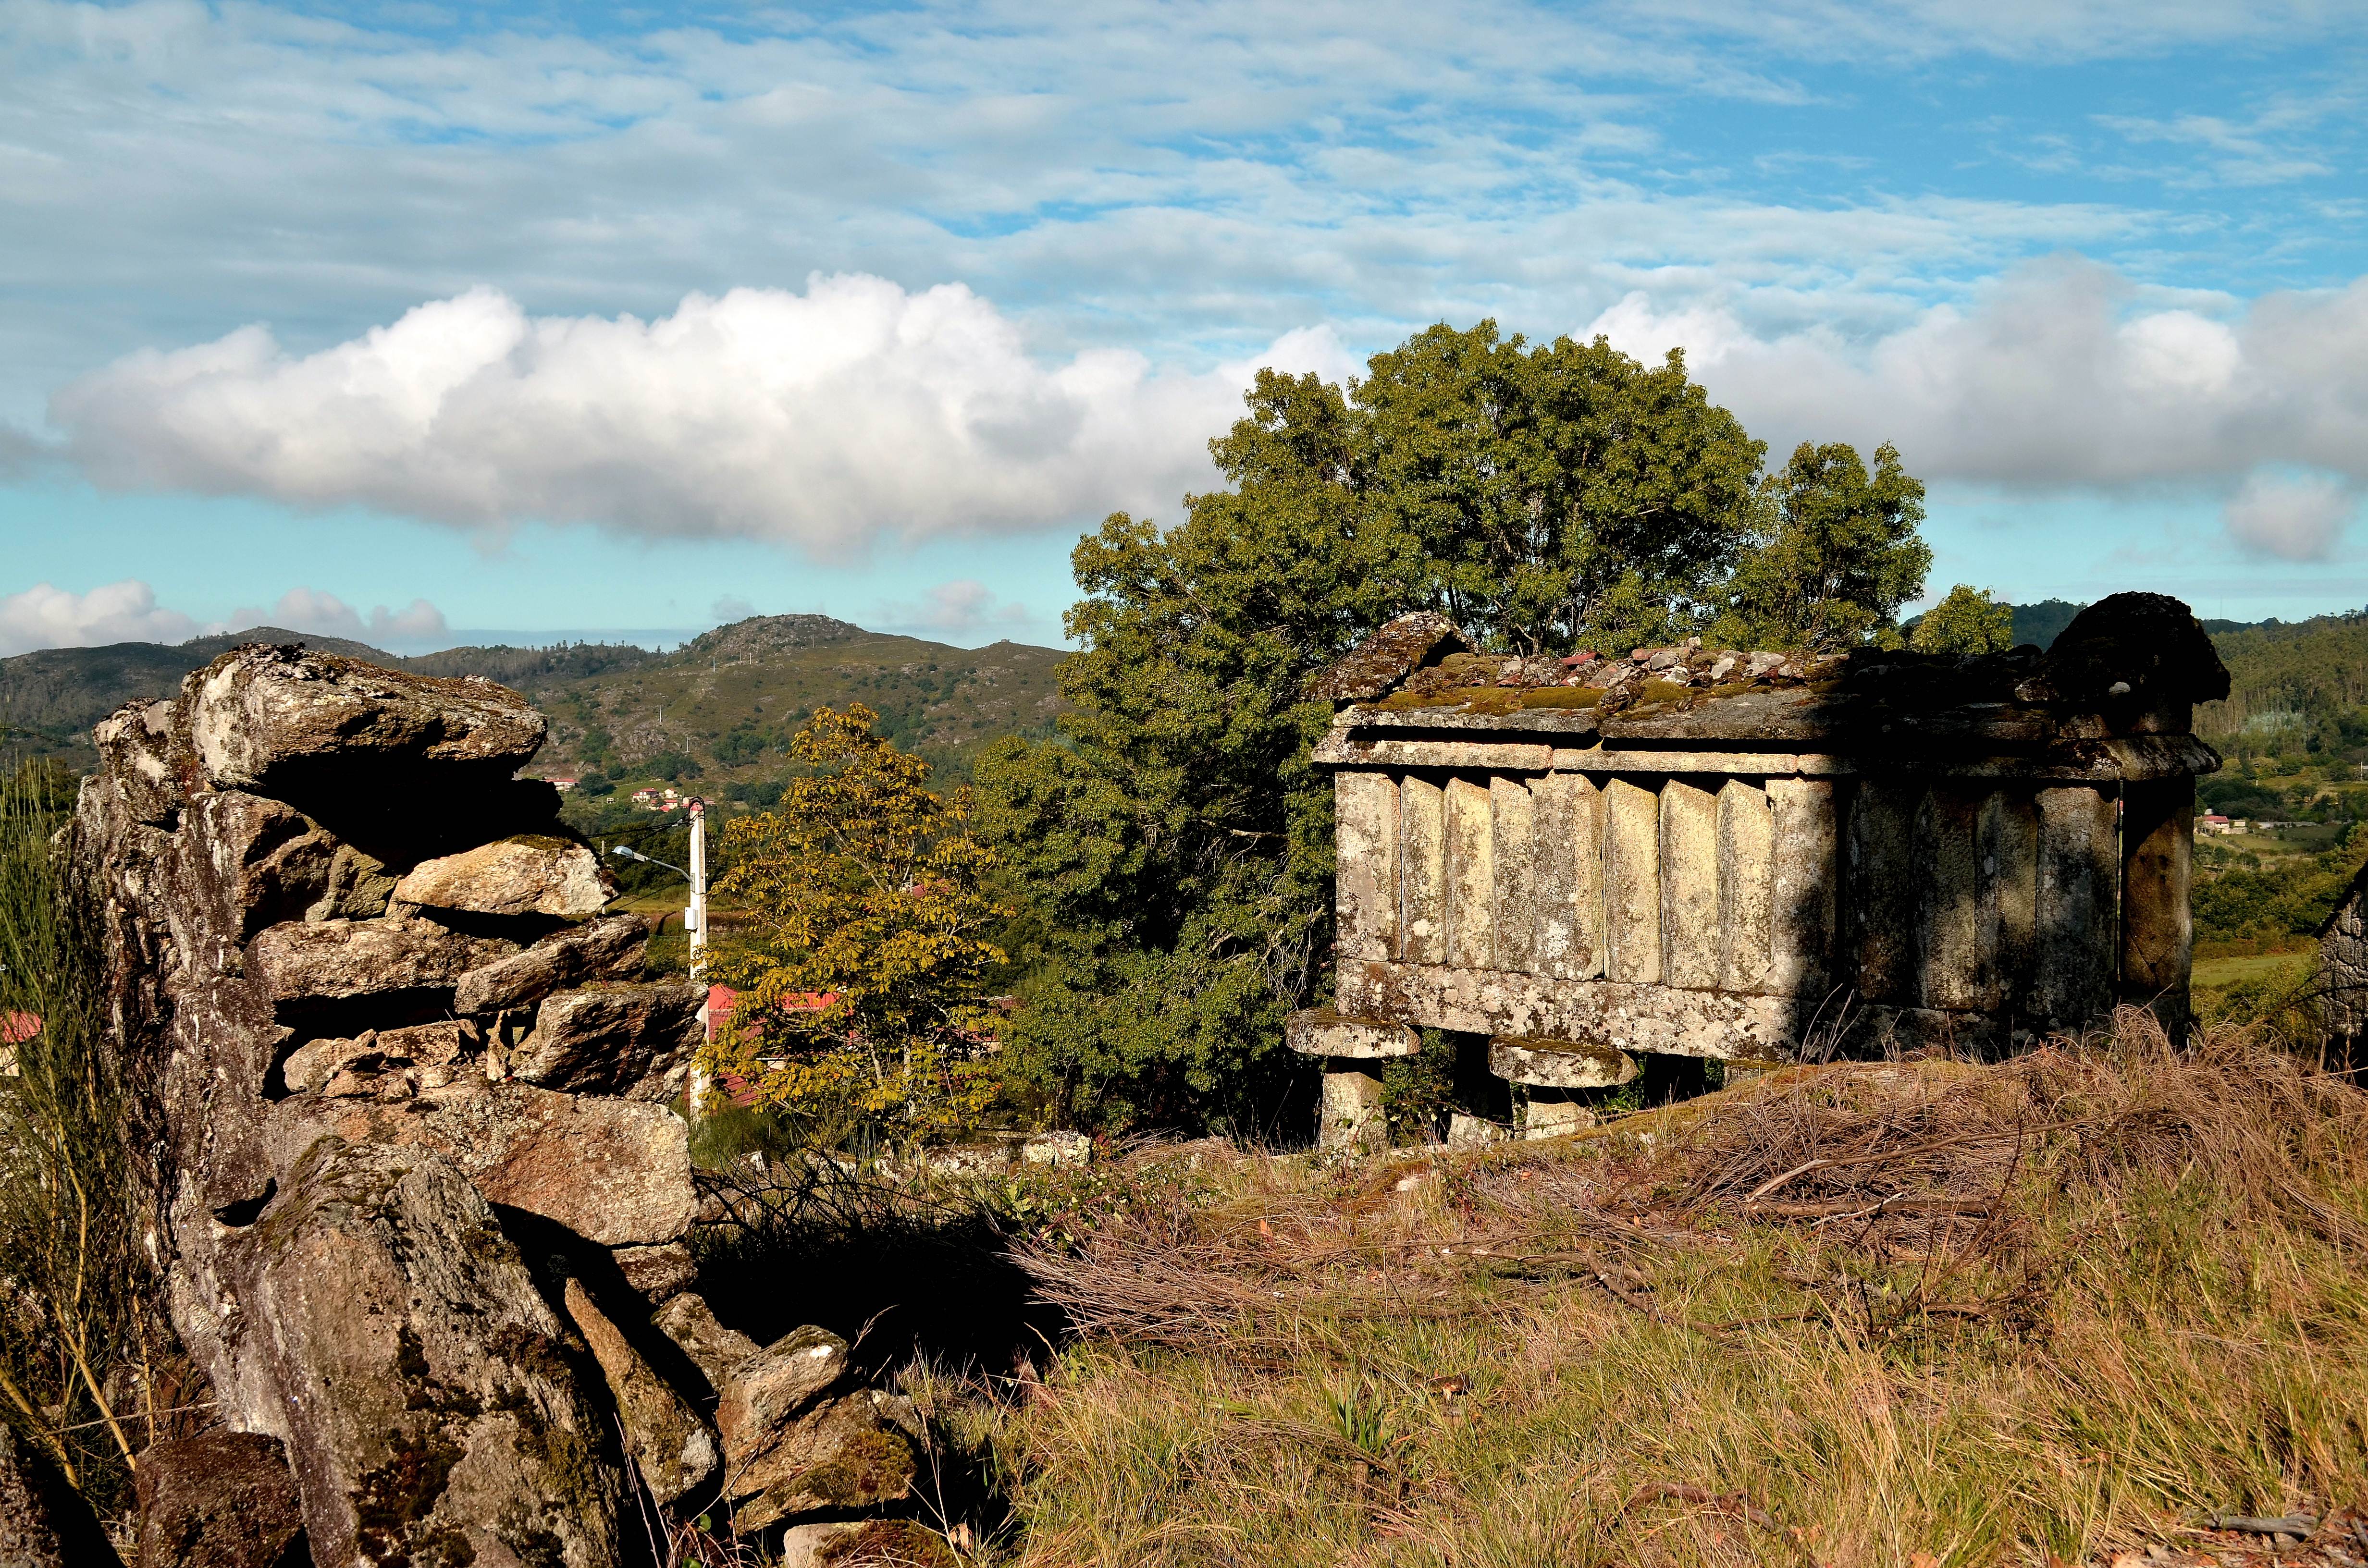
landscape, tree, rock, wilderness, mountain, hill, village, cliff, terrain, ruins, ggl1, gaby1, carros, canastros, horreos, rural area, ancient history